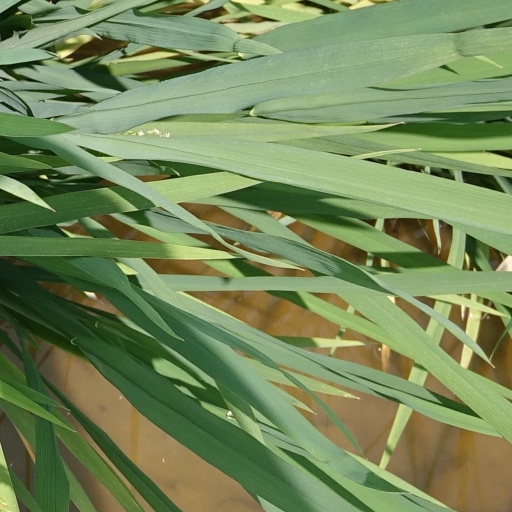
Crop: rice